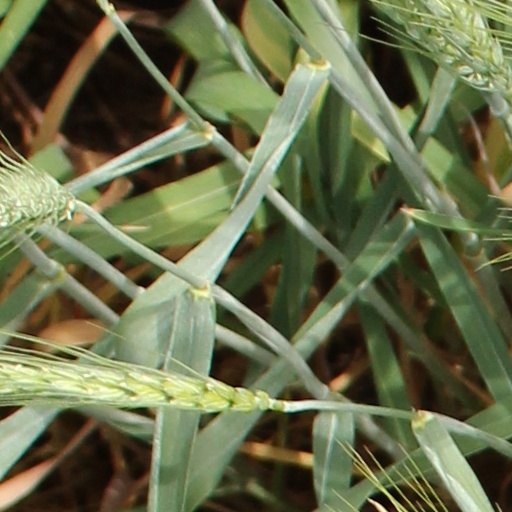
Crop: wheat